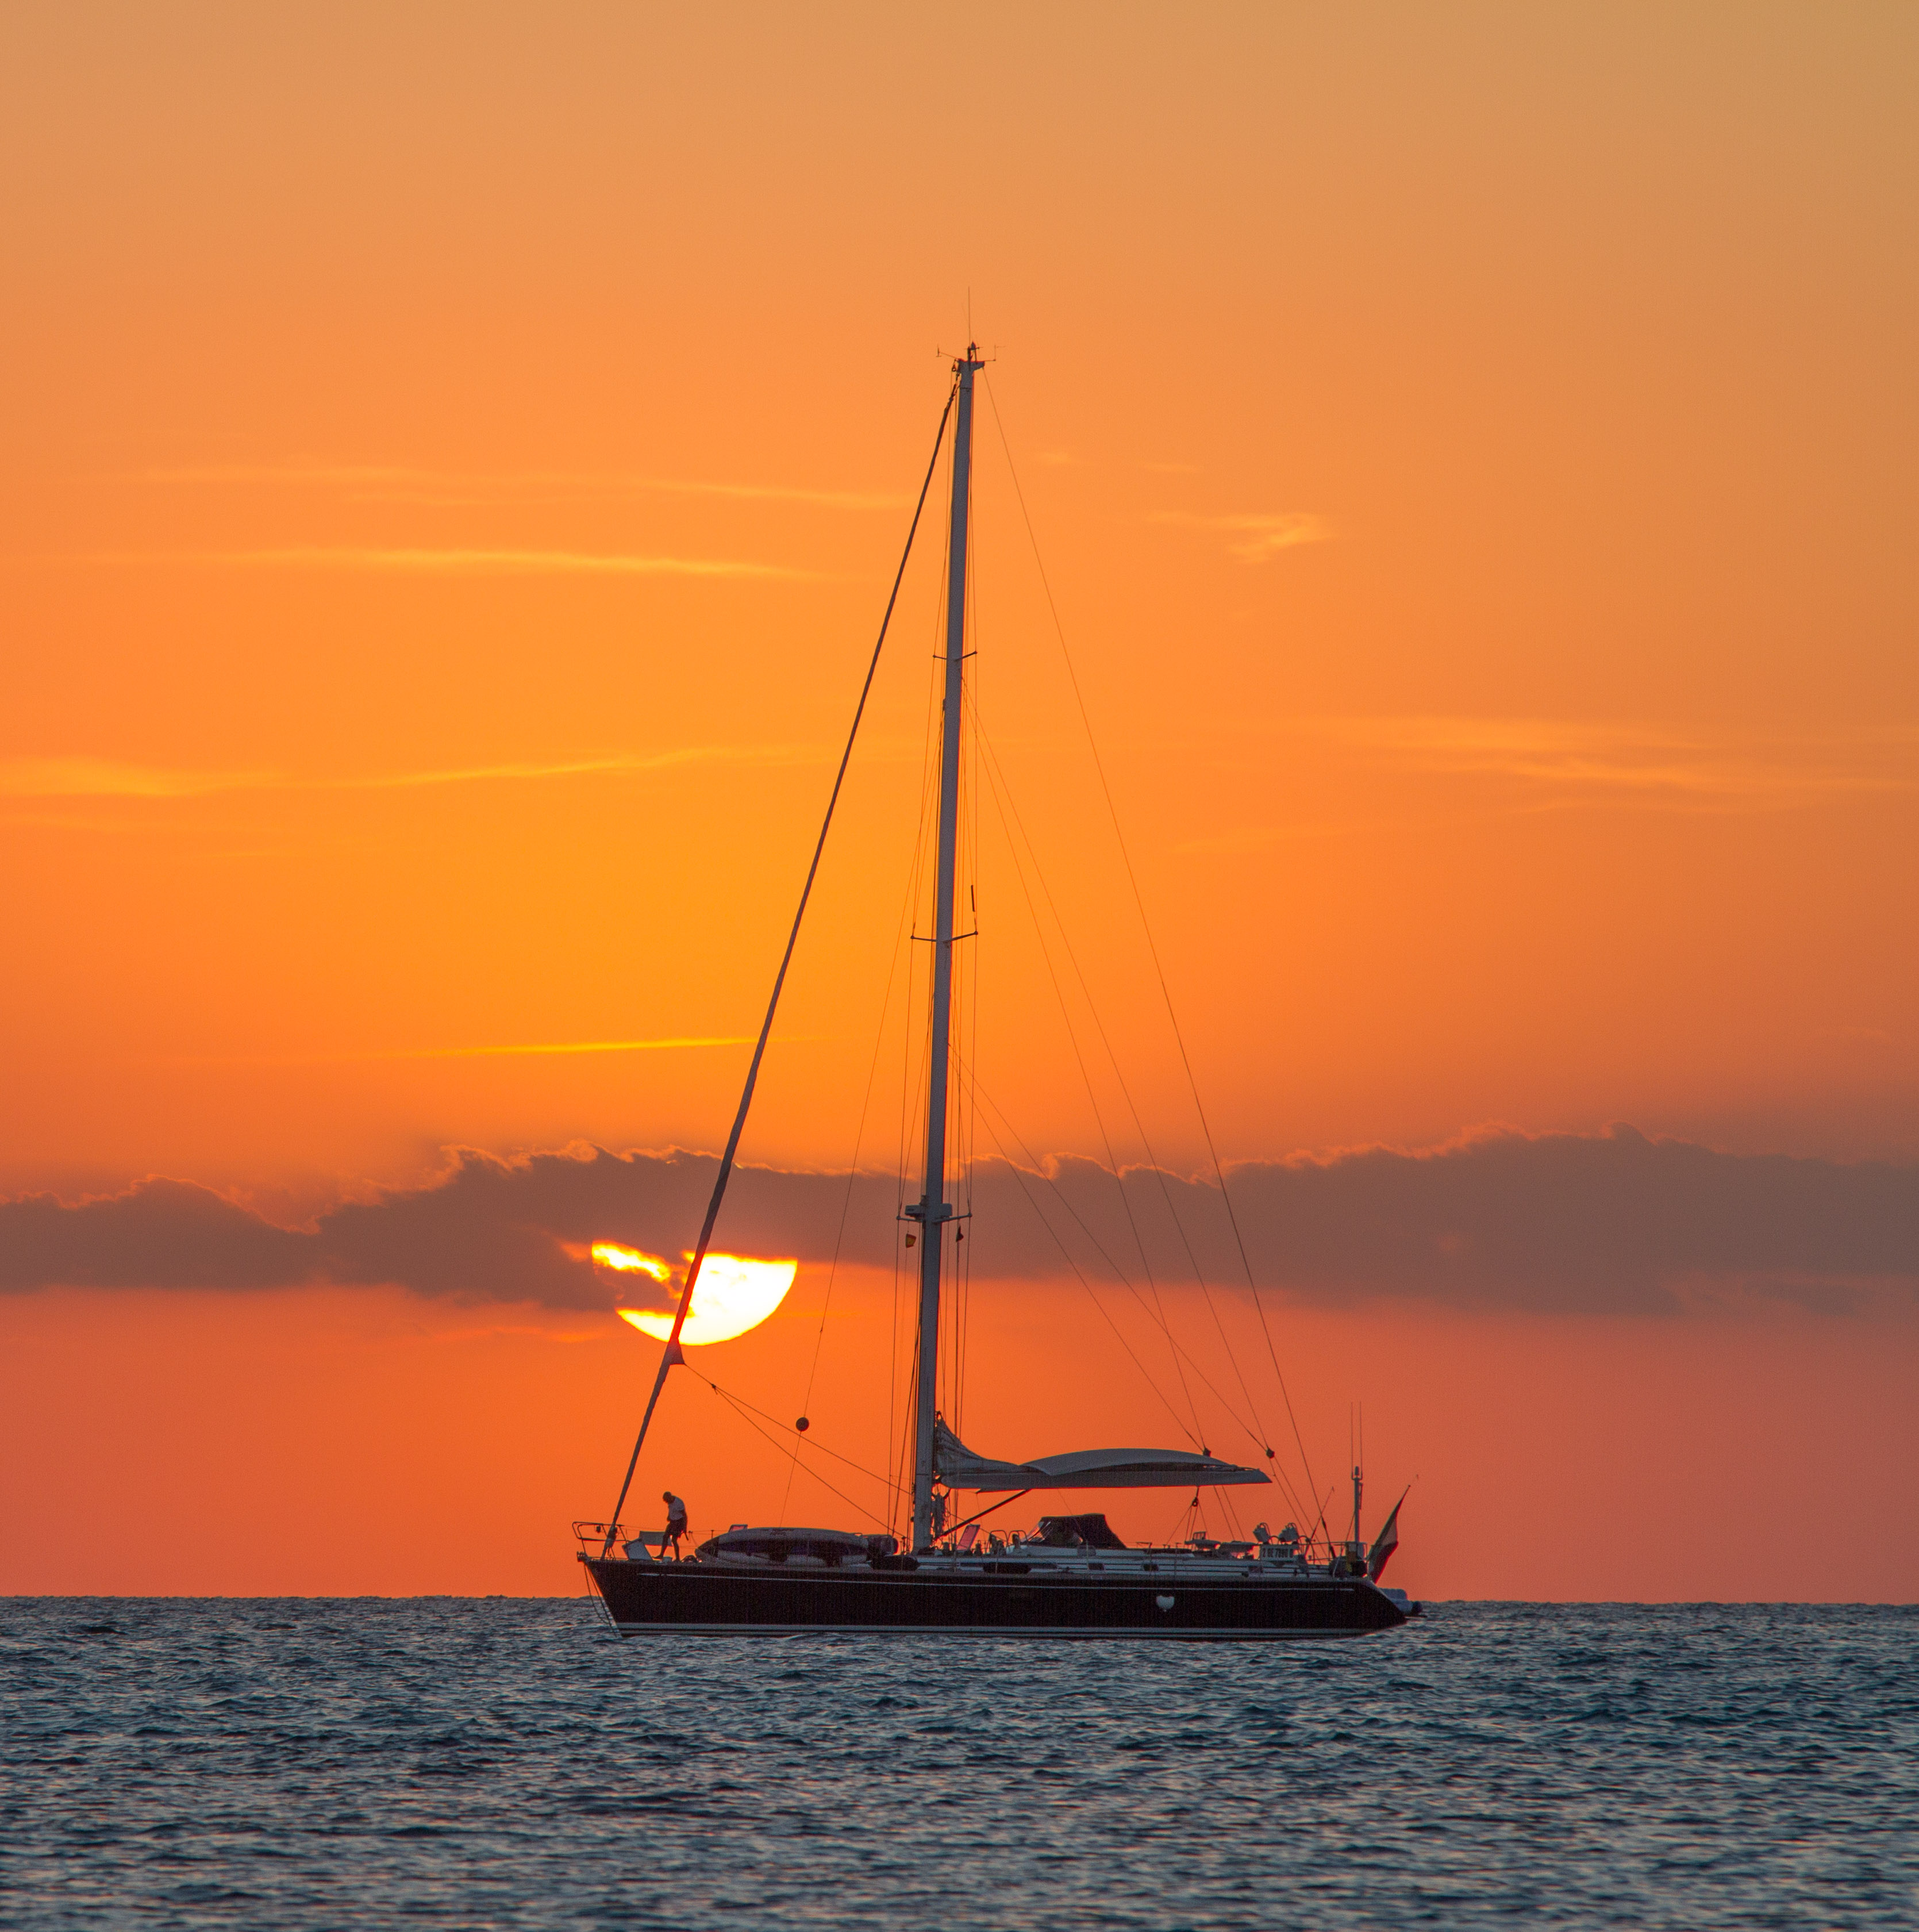
sail, sea, island, sun, sunset, adventure, sky, calm, horizon, sailboat, ocean, sailing ship, dhow, sunrise, boat, dusk, sailing, evening, water, wave, dawn, mast, afterglow, watercraft, wind